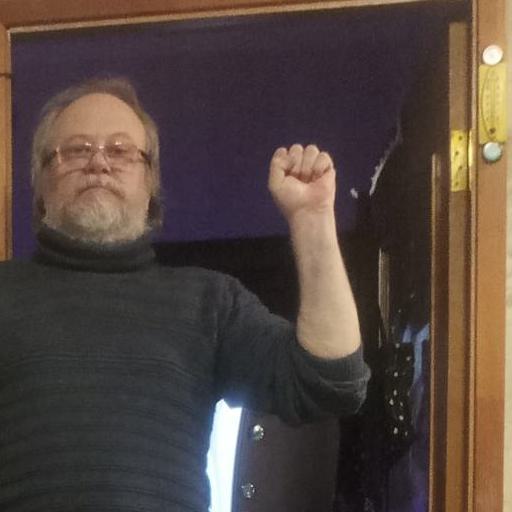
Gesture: fist